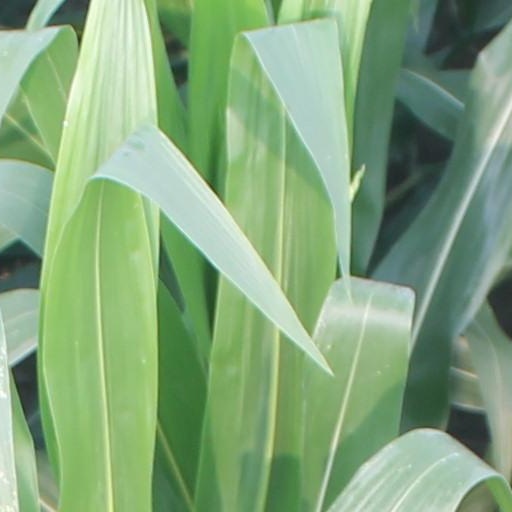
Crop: maize; corn